Closer (baseball)

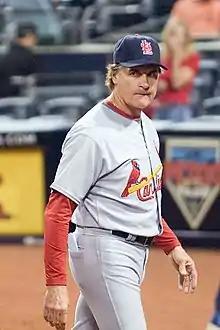
By relegating Dennis Eckersley to mostly one-inning save situations, manager Tony La Russa "(pictured)" was instrumental in the development of the modern closer.

ESPN.com writer Jim Caple wrote that closers' saves in the ninth "merely conclude what is usually a foregone conclusion." Dave Smith of Retrosheet researched the seasons 1930–2003 and found that the winning percentage for teams who enter the ninth inning with a lead has remained virtually unchanged over the decades. One-run leads after eight innings have been won roughly 85 percent of the time, two-run leads 94 percent of the time, and three-run leads about 96 percent of the time. Baseball Prospectus projects that teams could gain as many as four extra wins a year by focusing on bringing their ace reliever into the game earlier in more critical situations with runners on base instead of holding them out to accumulate easier ninth inning saves. In "The Book: Playing the Percentages in Baseball", Tom Tango et al. wrote that there was more value to having the ace reliever enter in the eighth inning with a one- or a two-run lead instead of the ninth with a three-run lead. "Managers feel the need to please their closers—and their closers' agents—by getting them cheap saves to pad their stats and their bank accounts", wrote Caple. Tango et al. projected that using a great reliever over an average one to start the ninth with a three-run lead resulted in a two percent increase in wins, versus four percent for a two-run lead or six percent for a one-run lead. Former Baltimore Orioles manager Johnny Oates once told Jerome Holtzman, the inventor of the save statistic, that he created the ninth-inning pitcher by inventing the save. Holtzman disagreed, saying it was baseball managers who were responsible for not bringing in their top reliever when the game was on the line, in the seventh or eighth inning, which had been the practice in the past. He noted that managers' usage of closers can "abuse the pitching save ... to favor the closer."